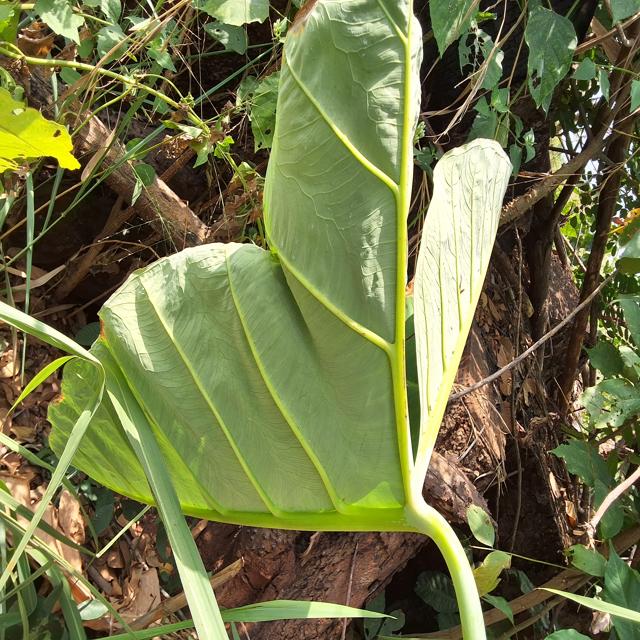
Label: Healthy